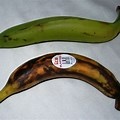
Label: banana